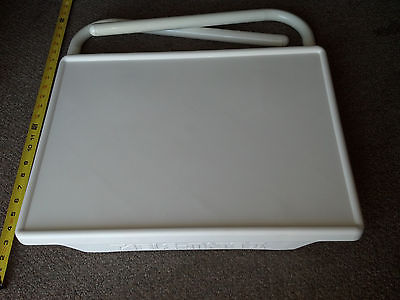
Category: table